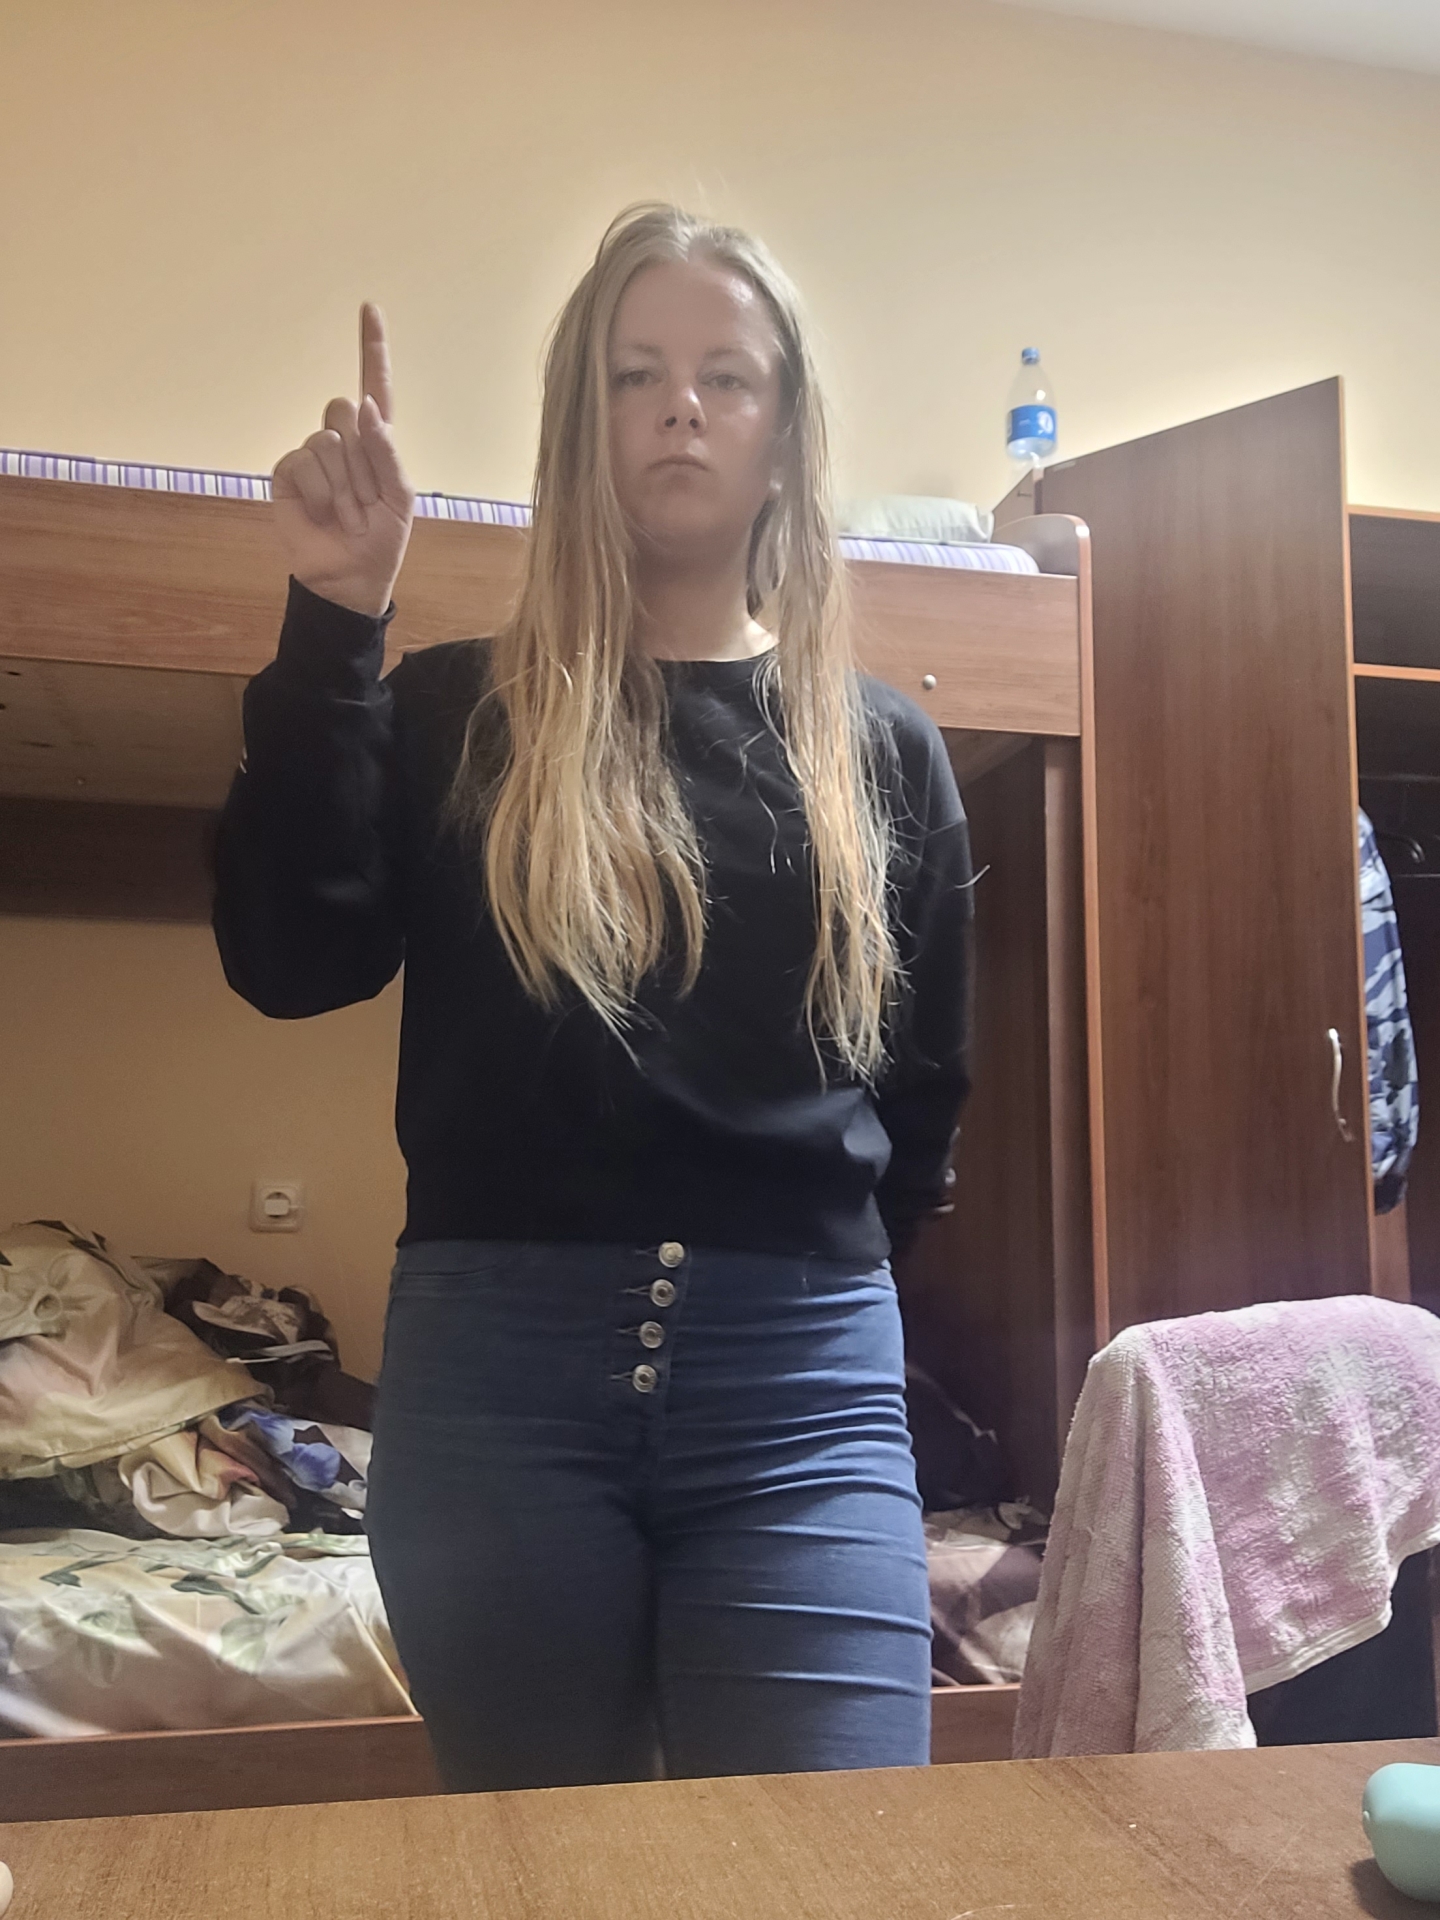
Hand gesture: one